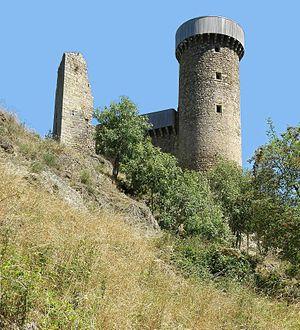
Château de Rochebaron, situé sur un piton rocheux dominant la plaine de la Loire près de Bas-en-Basset, dans le dép. de la Haute-Loire, France (région Auvergne). Les deux «
Le château ruiné de Rochebaron coiffe le sommet d’un éperon rocheux situé dans la commune de Bas-en-Basset, à environ 1,5 km au nord-ouest de cette localité, dans l’extrême nord-est du département français de la Haute-Loire, aux confins du Velay et de l’ancien comté de Forez.